865th Bombardment Squadron

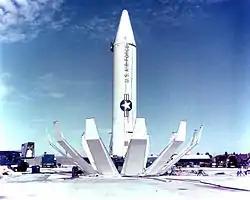
SM-78 Jupiter missile

The squadron was redesignated the 865th Strategic Missile Squadron and activated at Redstone Arsenal, Alabama in June 1958. Because the squadron's mission would be to conduct training on the SM-78 Jupiter missile, it was stationed at the arsenal, which was the location of the Army Ballistic Missile Agency, which had developed the Jupiter, even though the 865th's parent organization, the 1st Missile Division of Strategic Air Command (SAC) was located thousands of miles away at Vandenberg Air Force Base, California. The first Jupiter for training was delivered in August. Although the Air Force had been given responsibility for the Jupiter by the Department of Defense. it became clear that it would not operate the missile, and in May 1959, the squadron became the 865th Technical Training Squadron. The previous month a plan had been developed to establish a Jupiter unit in the Italian Air Force. The squadron trained Italian Air Force personnel in the operation and launching of the Jupiter until it was inactivated 1 November 1959.